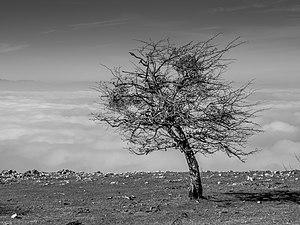
Crataegus est un genre d'arbres ou arbustes épineux de l'hémisphère nord, appartenant à la famille des Rosacées, communément appelés des aubépines.